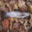
Label: trout